Maniots

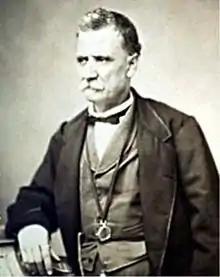
Alexandros Koumoundouros (1817–1883), born in the Messenian side of Mani, was a political personality famous for his work towards national progress.

While Ibrahim was beginning his attack on the Maniot position at Verga, he decided to launch a small fleet and attack Areopoli. This plan was described by Greenhalgh and Eliopoulos as "excellent" because it would catch Areopoli by surprise since it was ill defended. By capturing Areopoli, Ibrahim could disrupt the Maniot communication lines and control the mountain passes that led to Gytheio. This would also allow the Egyptians to attack the Maniots at Verga from the rear.